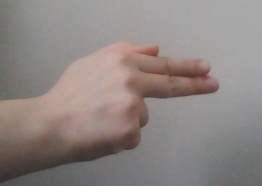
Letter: ghain